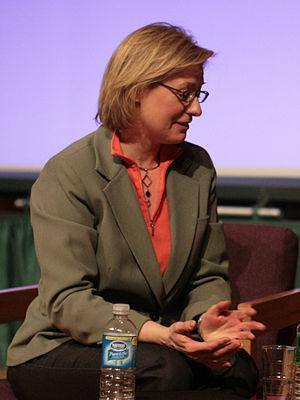
Rosalind W. Picard, née le 17 mai 1962 dans le Massachusetts, est professeure d'Arts des médias et Sciences au MIT, directrice du Groupe de recherche en Informatique affective du MIT Media Lab, et codirectrice du Consortium Things That Think.